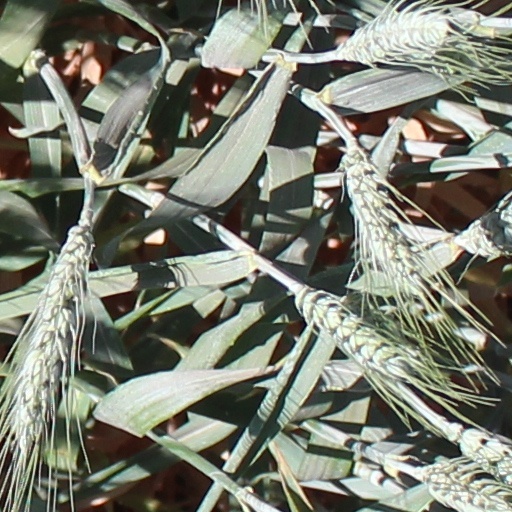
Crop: wheat